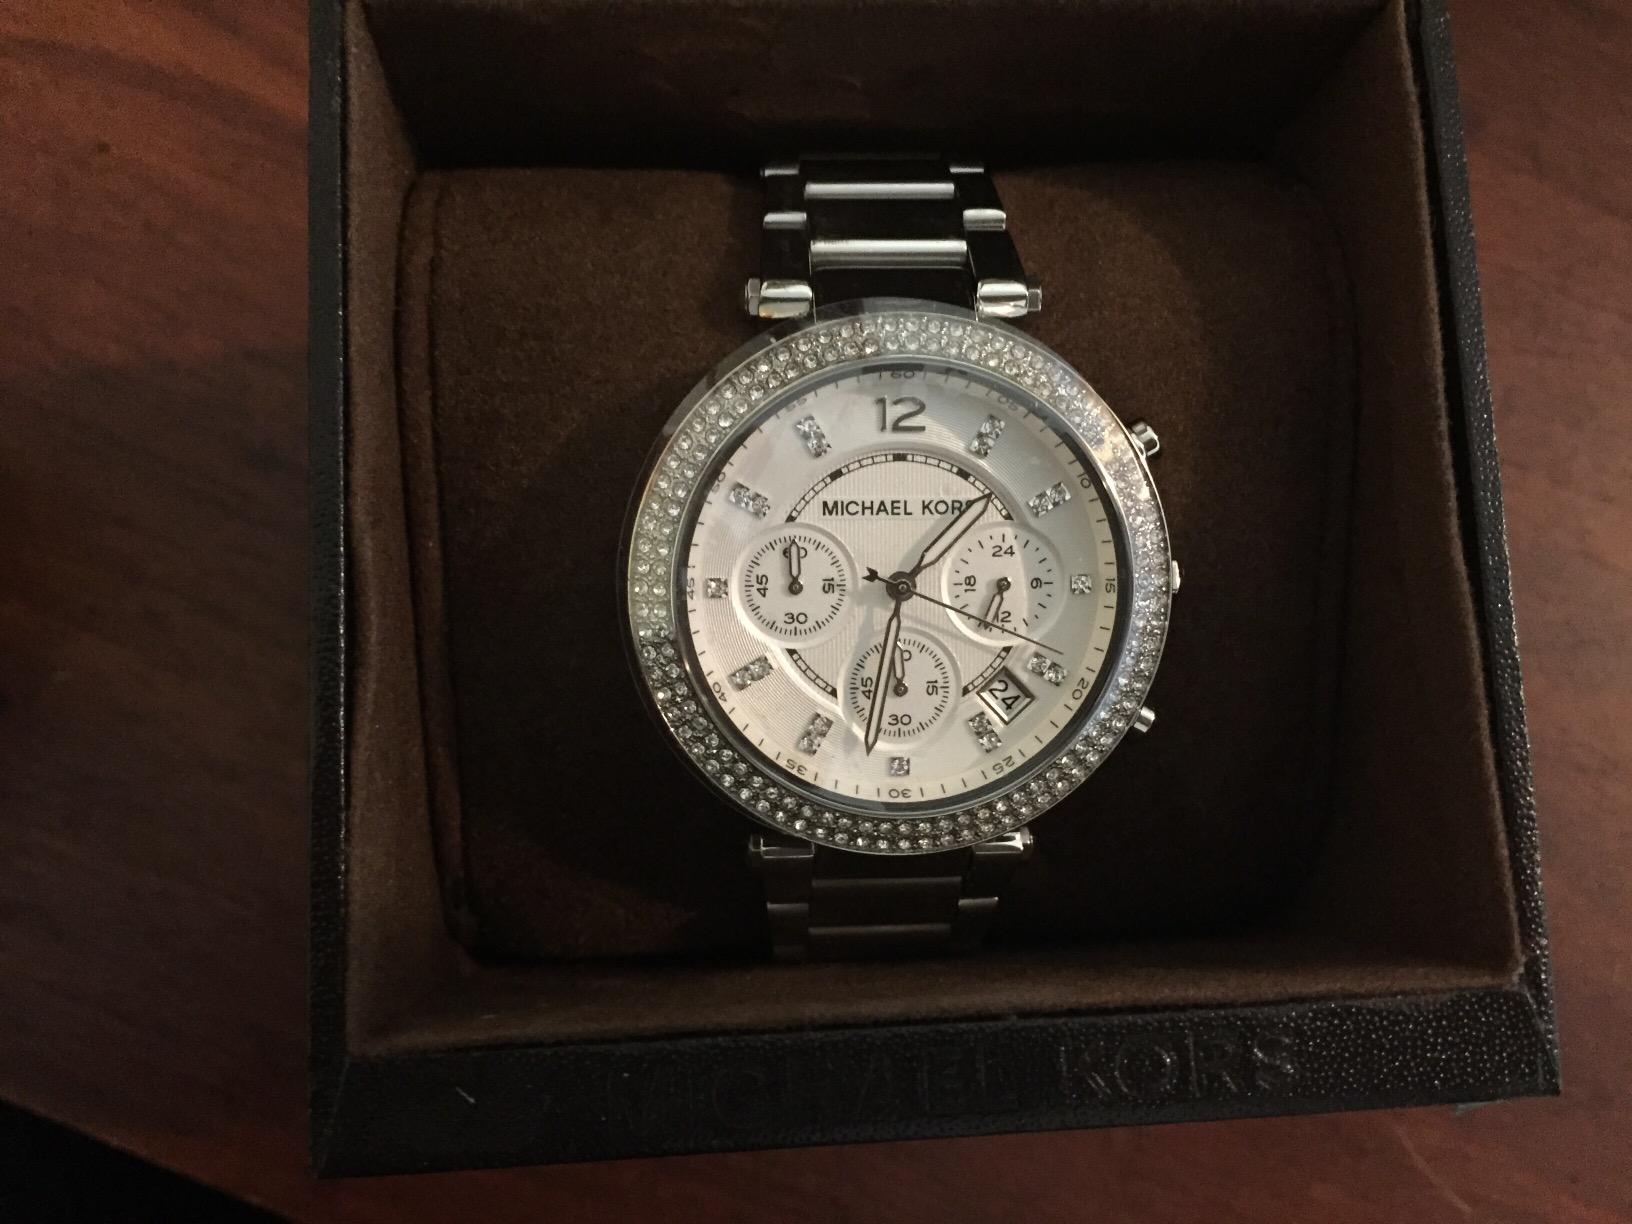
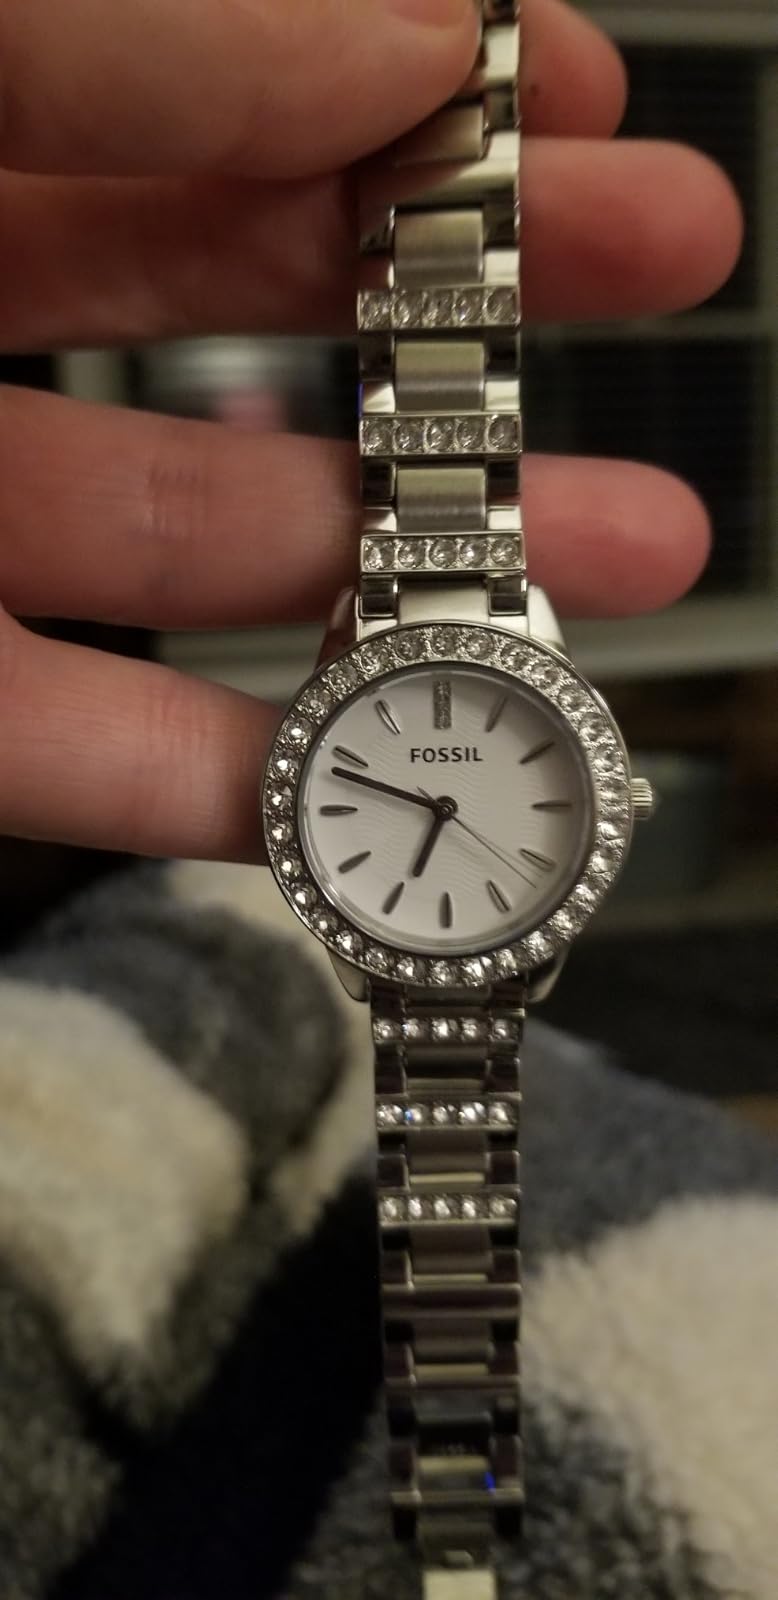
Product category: accessories_watch
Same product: no